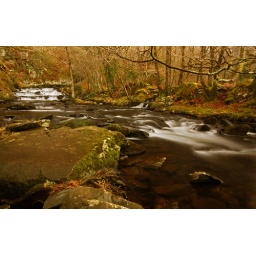
these are some rather pleasant rapids in a small river near harlech on the welsh coast